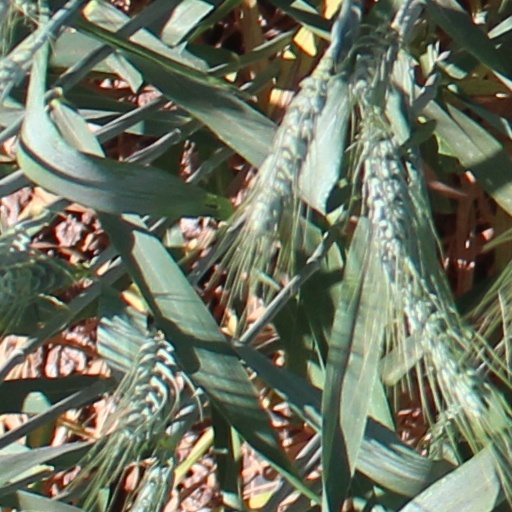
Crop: wheat